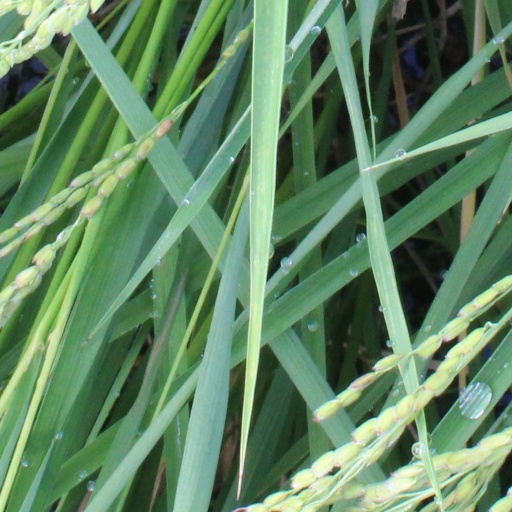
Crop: rice